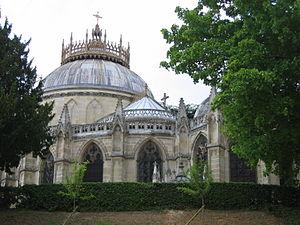
chapelle royale Saint-Louis de Dreux, Eure-et-Loir, France.
Le Drouais est une région naturelle de France située au nord de l'Eure-et-Loir, s'étendant dans une moindre mesure dans les Yvelines. Ouvert aux influences de la Normandie, de la Beauce et de l'Île-de-France, il constitue une zone de transition au même titre que son voisin de l'ouest, le Thymerais. Historiquement, le Drouais fait partie de l'Île-de-France, tandis que Nogent-le-Roi et Maintenon font partie de l'Orléanais. Il constitua rapidement une terre stratégique dans les conflits opposant les rois de France aux ducs de Normandie. Aujourd'hui, il s'agit toujours d'un territoire fortement lié à la région parisienne, en particulier au département limitrophe des Yvelines : une partie des communes qui le composent se situe dans l'aire urbaine de Paris.